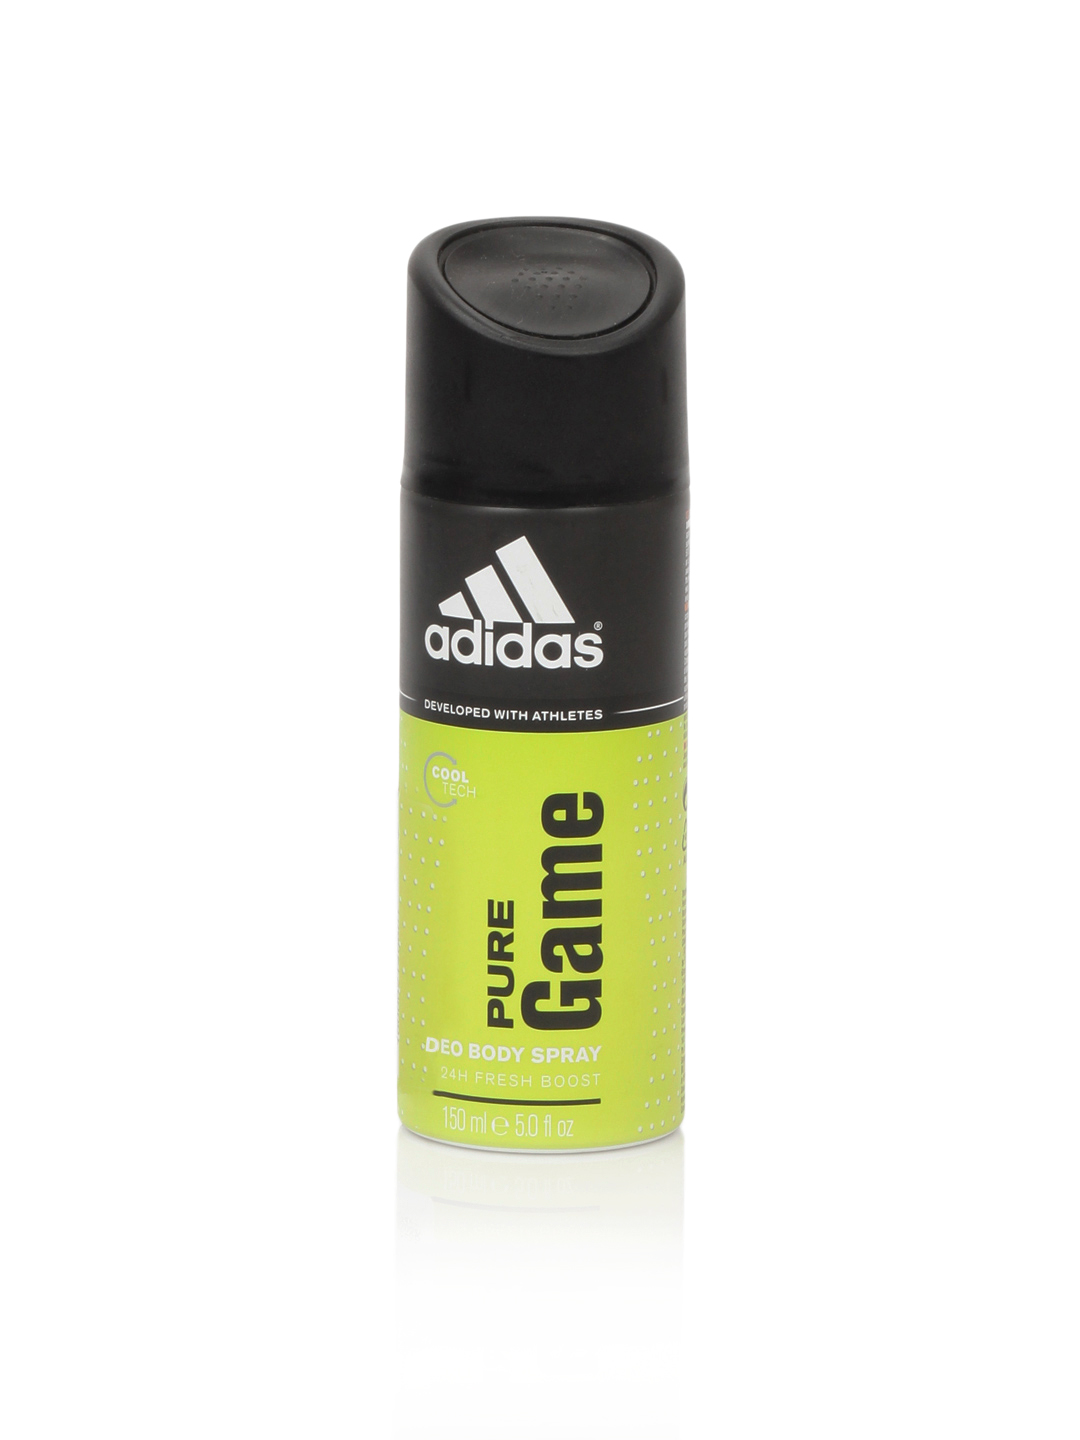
ADIDAS Men Pure Game Deo
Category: Personal Care / Fragrance / Deodorant
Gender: Men
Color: Green
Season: Spring 2017
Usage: Casual